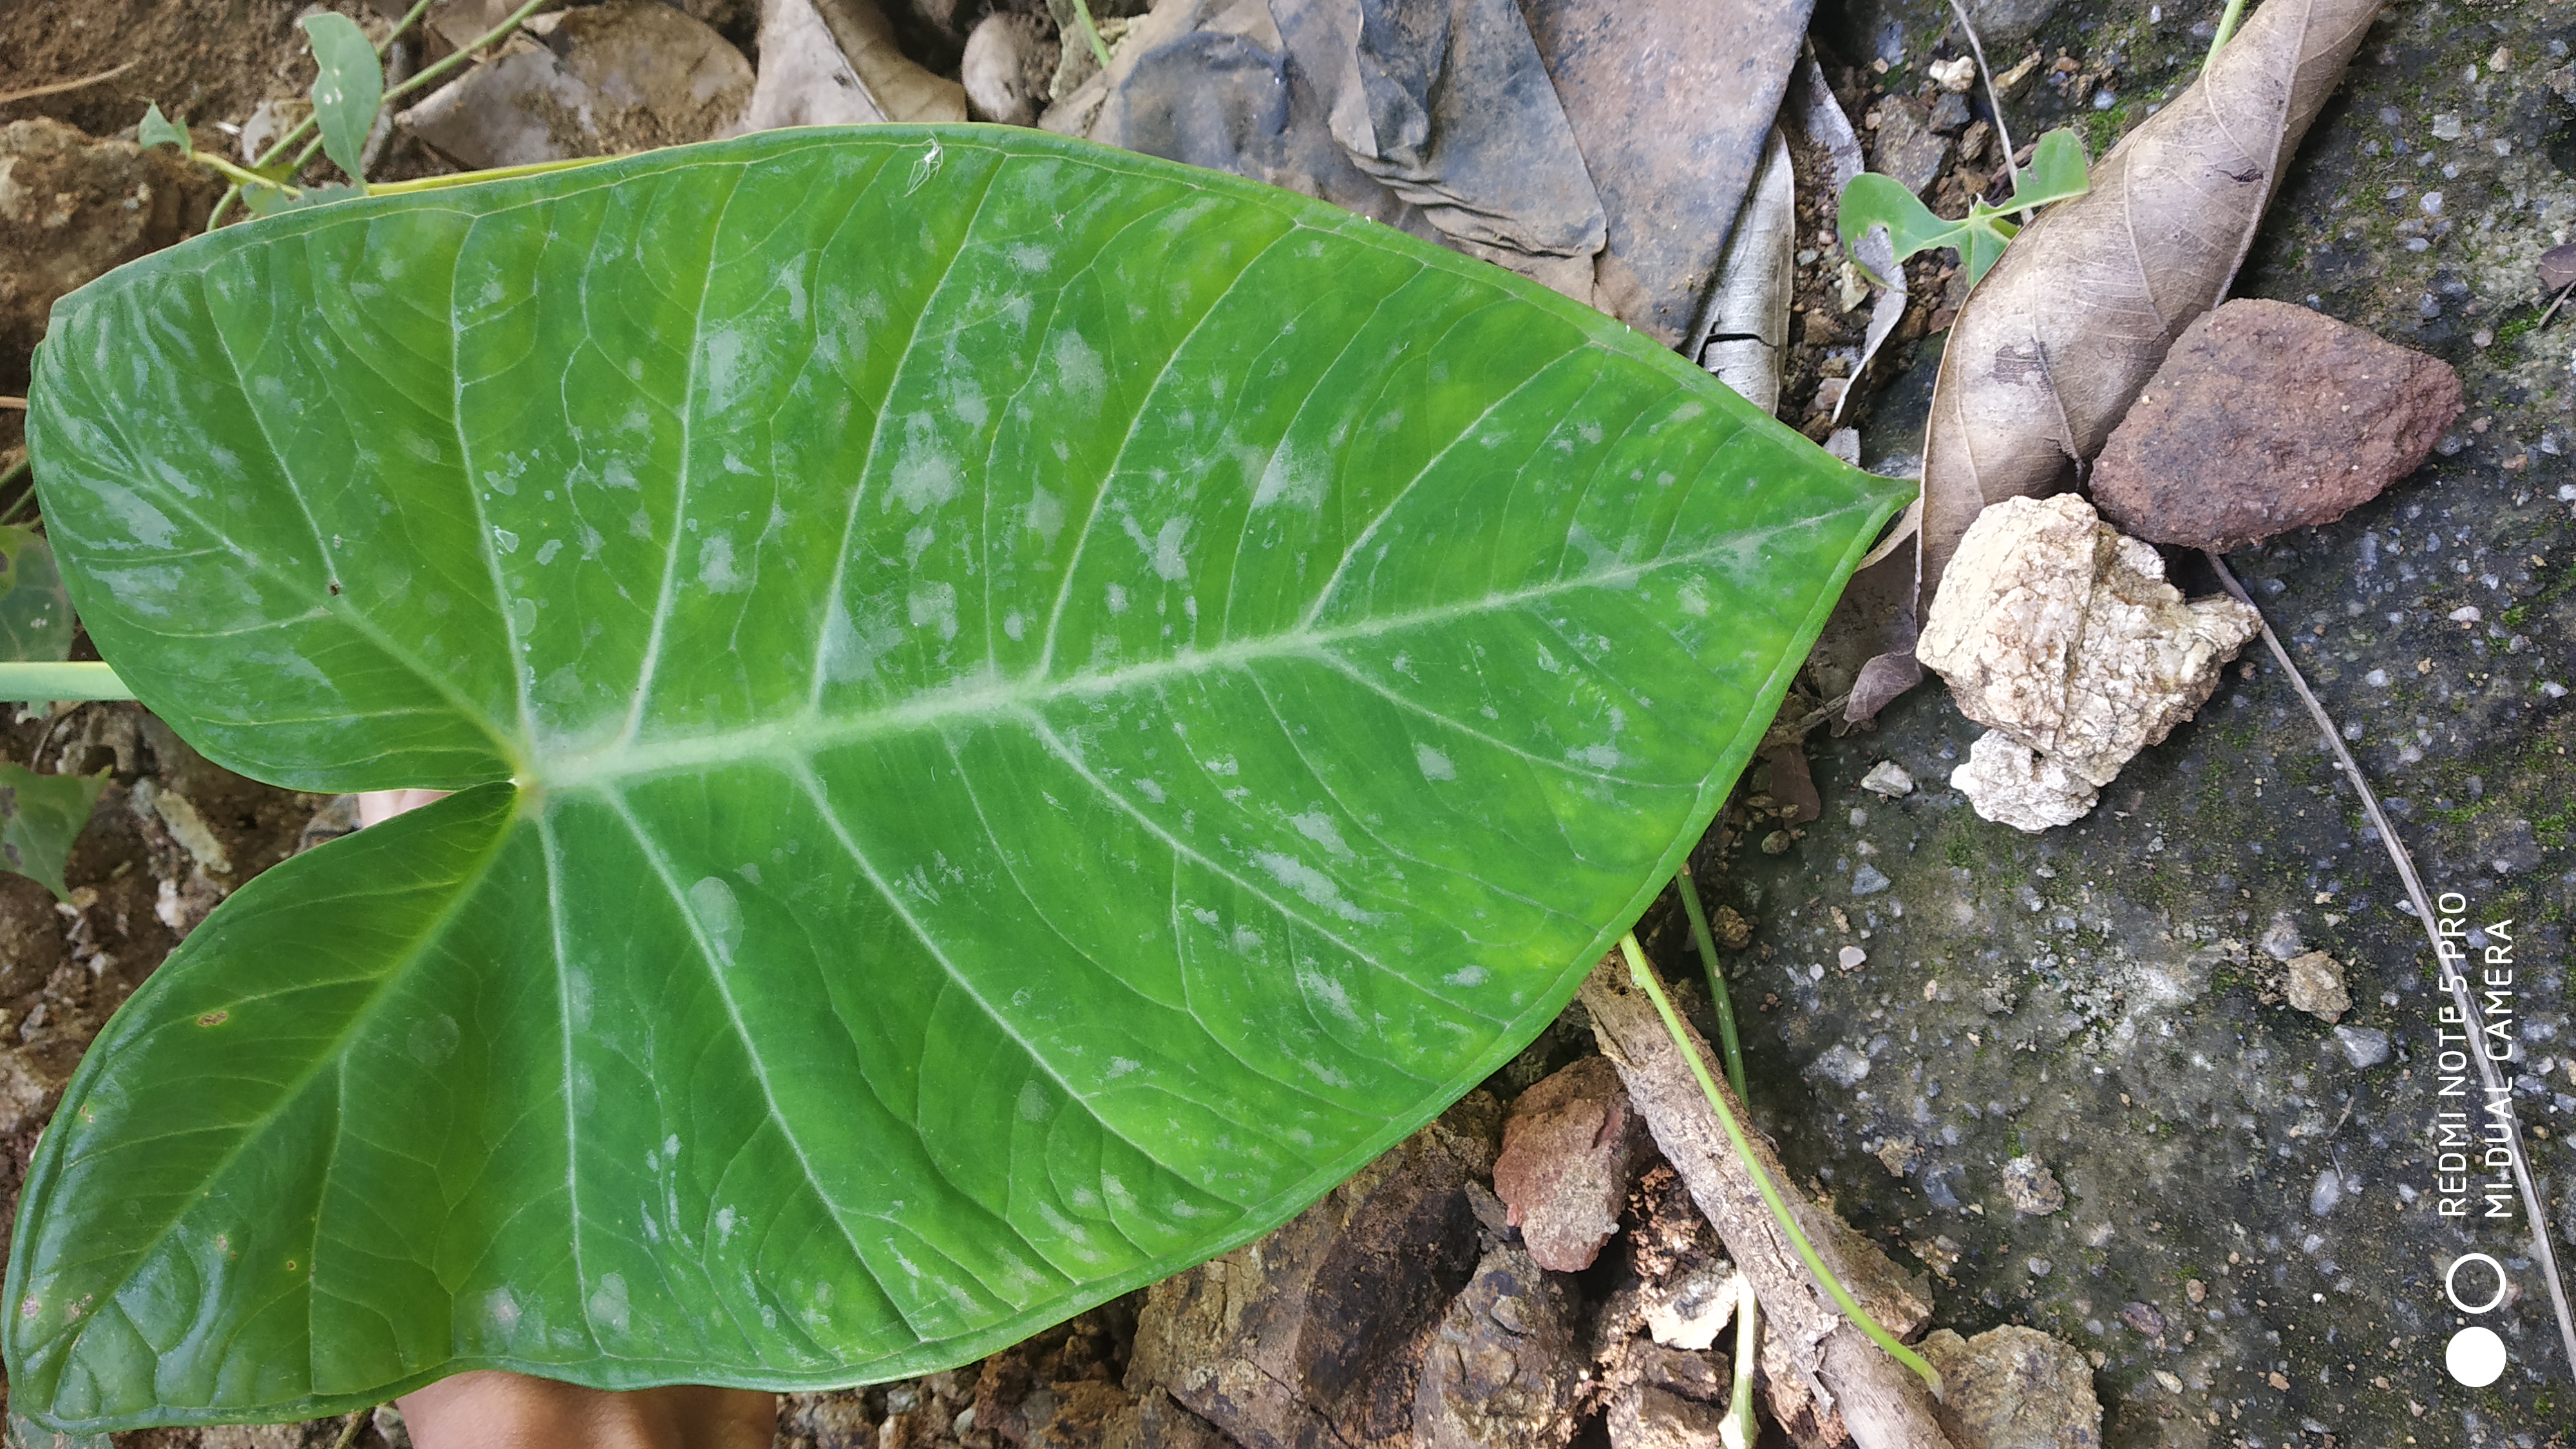
Plant: Taro